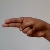
The image shows a hand gesture representing the letter 'H' in Indian Sign Language.